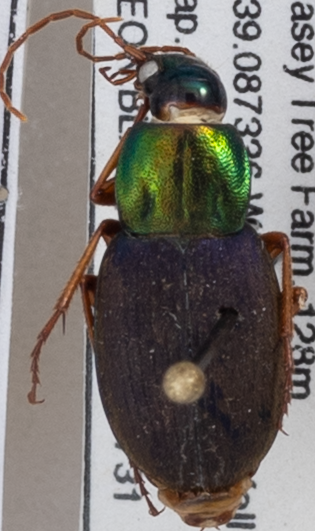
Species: Chlaenius emarginatus
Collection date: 2018-07-31
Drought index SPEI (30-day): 2.09
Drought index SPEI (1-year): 1.546
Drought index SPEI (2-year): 1.19